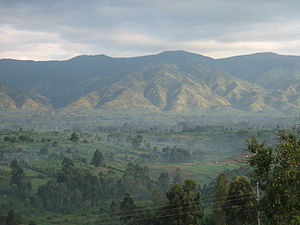
Rwenzori Mountains Nationalpark
Daggry over Rwenzoribjergene
Rwenzori Mountains National Park er en nationalpark og et verdensarvsområde i Rwenzoribjergene i Uganda. Området regnes som et af Afrikas fineste højfjeldsområder og omfatter ca 1.000 km², med flere vandfald, søer, isbræer, og Afrikas tredjehøjeste bjerg: Mount Stanley.